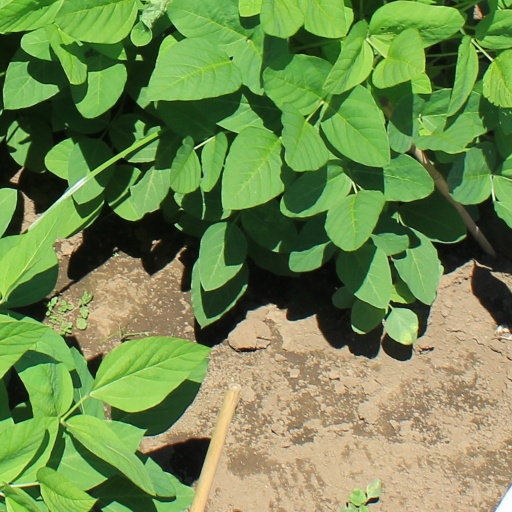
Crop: soybean